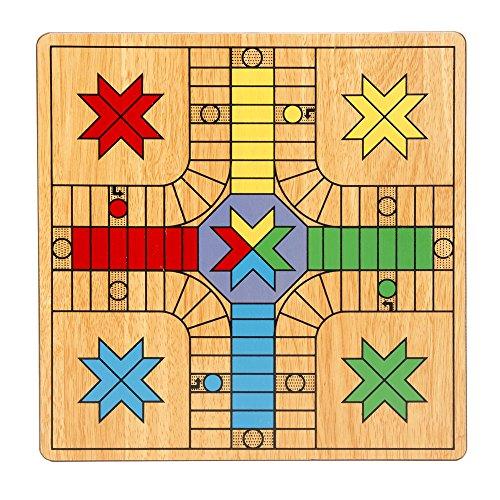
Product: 7-in-1 Combo Game with Chess, Ludo, Chinese Checkers & More
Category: Toys & Games | Games & Accessories | Board Games
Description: Includes 7 Different Games: Chess, Checkers, Chinese checkers, Ludo, Backgammon, Dominoes, Tic-tac-toe.
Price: $14.95
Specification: ProductDimensions:11.5x12x3inches|ItemWeight:5.8pounds|ShippingWeight:5.8pounds(Viewshippingratesandpolicies)|ASIN:B01BKKTXRE|Californiaresidents:ClickhereforProposition65warning|Itemmodelnumber:12-HY2764|Manufacturerrecommendedage:6-15years